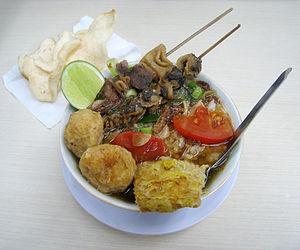
Dans la cuisine indonésienne, le soto, sroto, tauto, ou coto, est une soupe traditionnelle à base de bouillon, de viande et de légumes. Les nombreuses soupes traditionnelles du pays sont dénommées soto, tandis que les soupes d'influences étrangères et occidentales sont appelées sop.
La cuisine javanaise est la cuisine des Javanais, une ethnie majoritaire en Indonésie, et plus précisément dans les provinces de Java central, Yogyakarta et Java oriental. Bien que la cuisine de Sumatra soit connue pour ses épices et ses influences indiennes et arabes, la cuisine javanaise est plus marquée par son originalité et sa simplicité. Certains plats peuvent toutefois être marqués par des influences étrangères, et notamment chinoises.